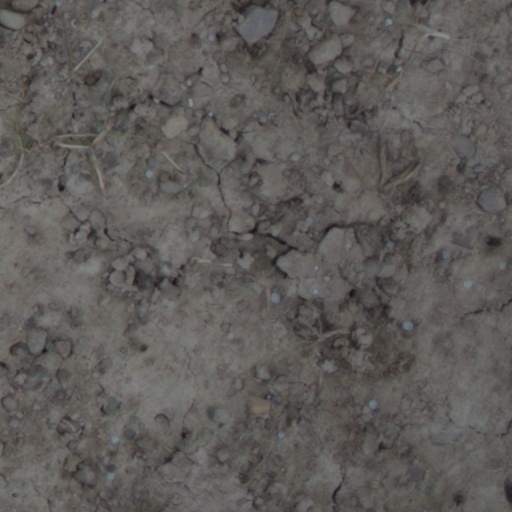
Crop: wheat